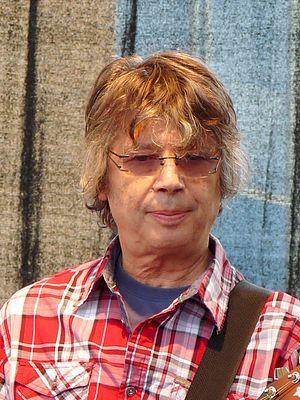
János Bródy (1946– ) Chanteur, musicien, compositeur et auteur hongrois lors de la Journée de Chanson hongroise en 2010. Magyar: Bródy János (1946– ) magyar énekes, zenész és dalszerző a Magyar Dal Napján 2010-ben.